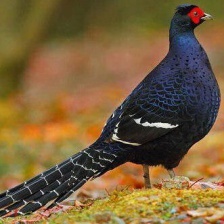
Species: MIKADO  PHEASANT
Scientific name: SYRMATICUS MIKADO